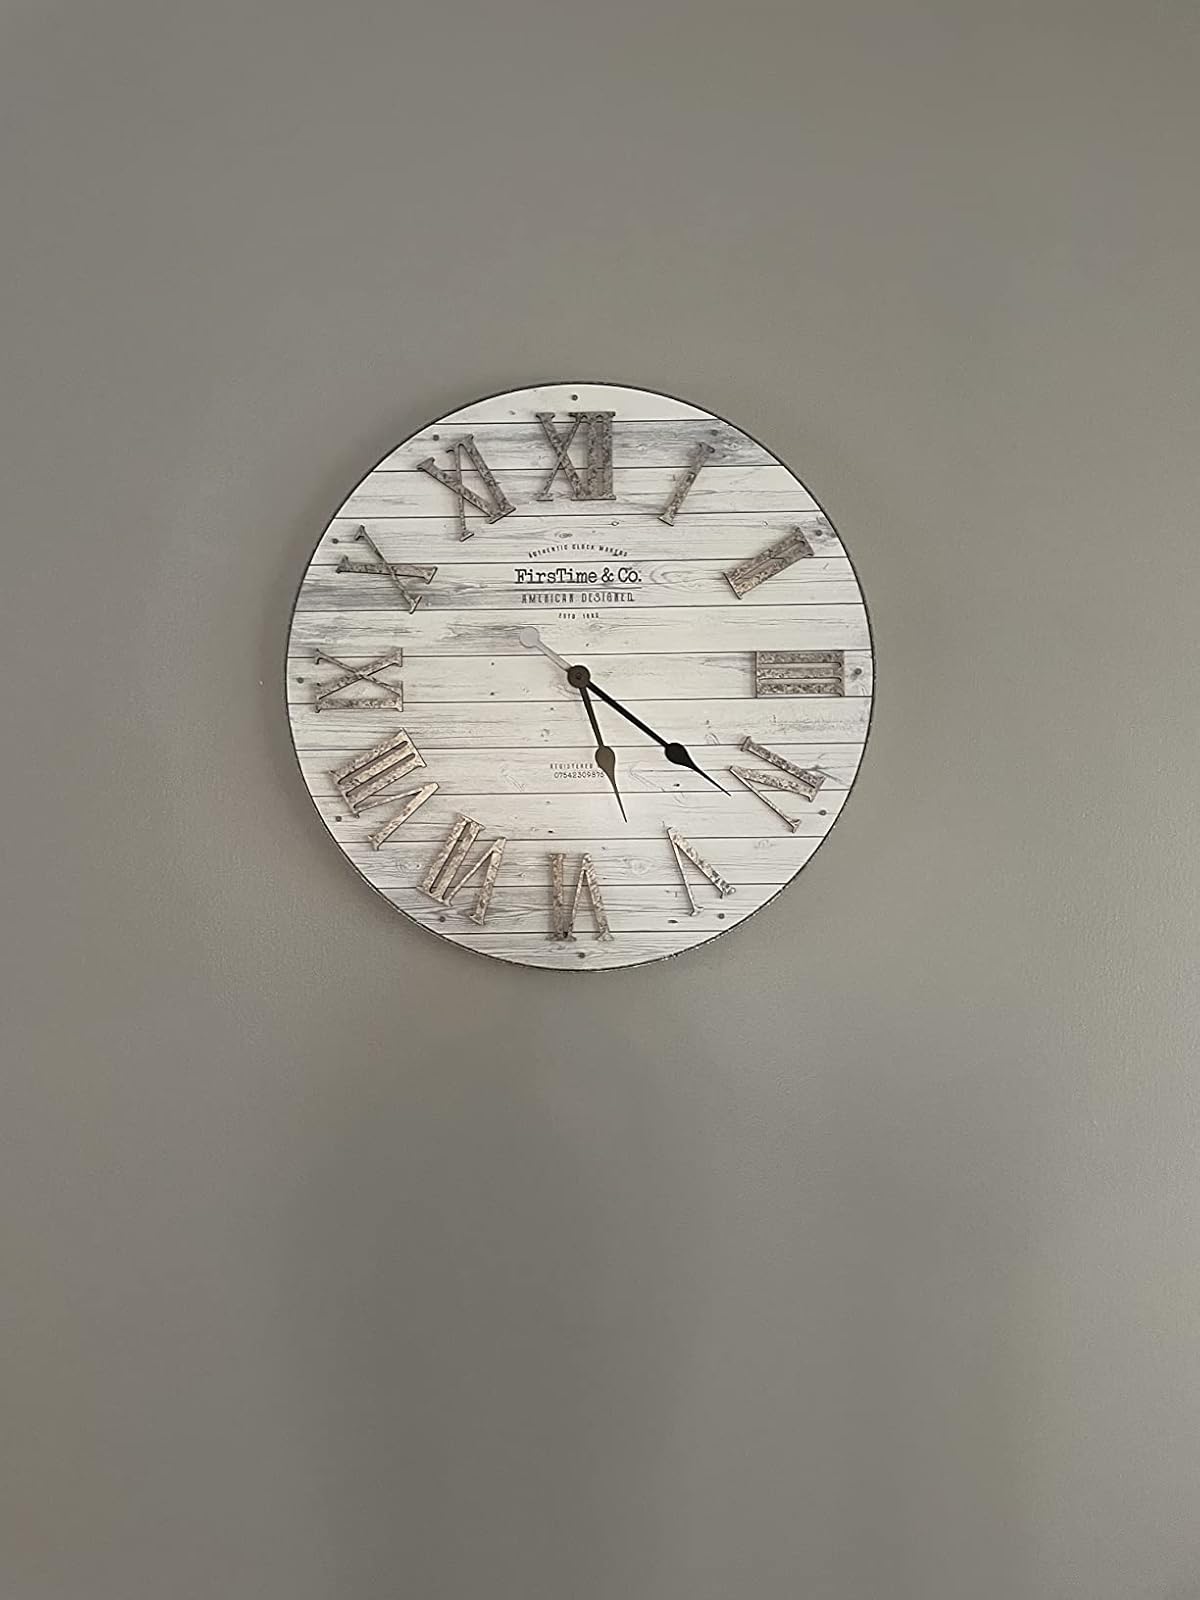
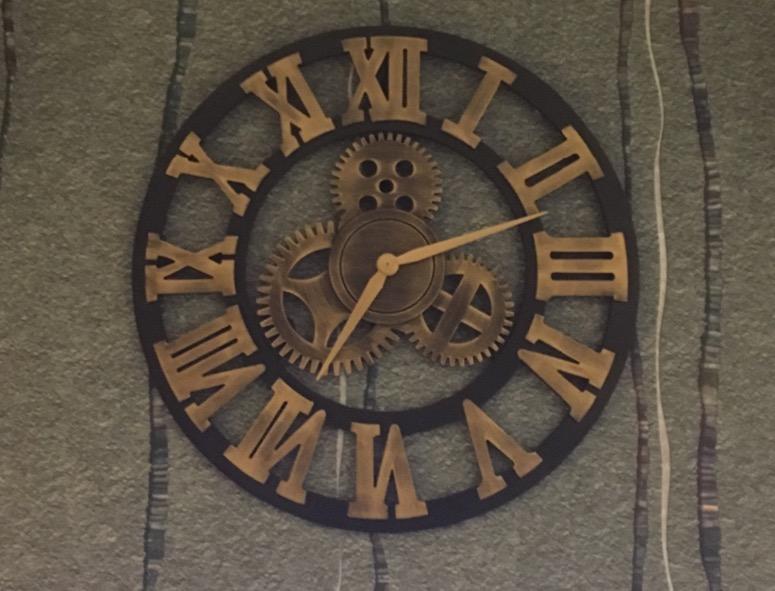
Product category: clock
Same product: no